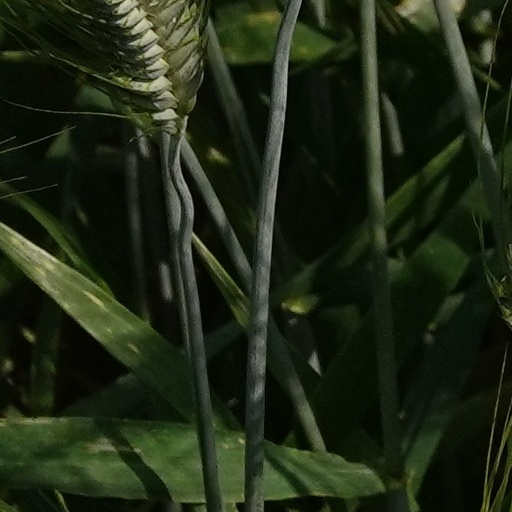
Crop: wheat